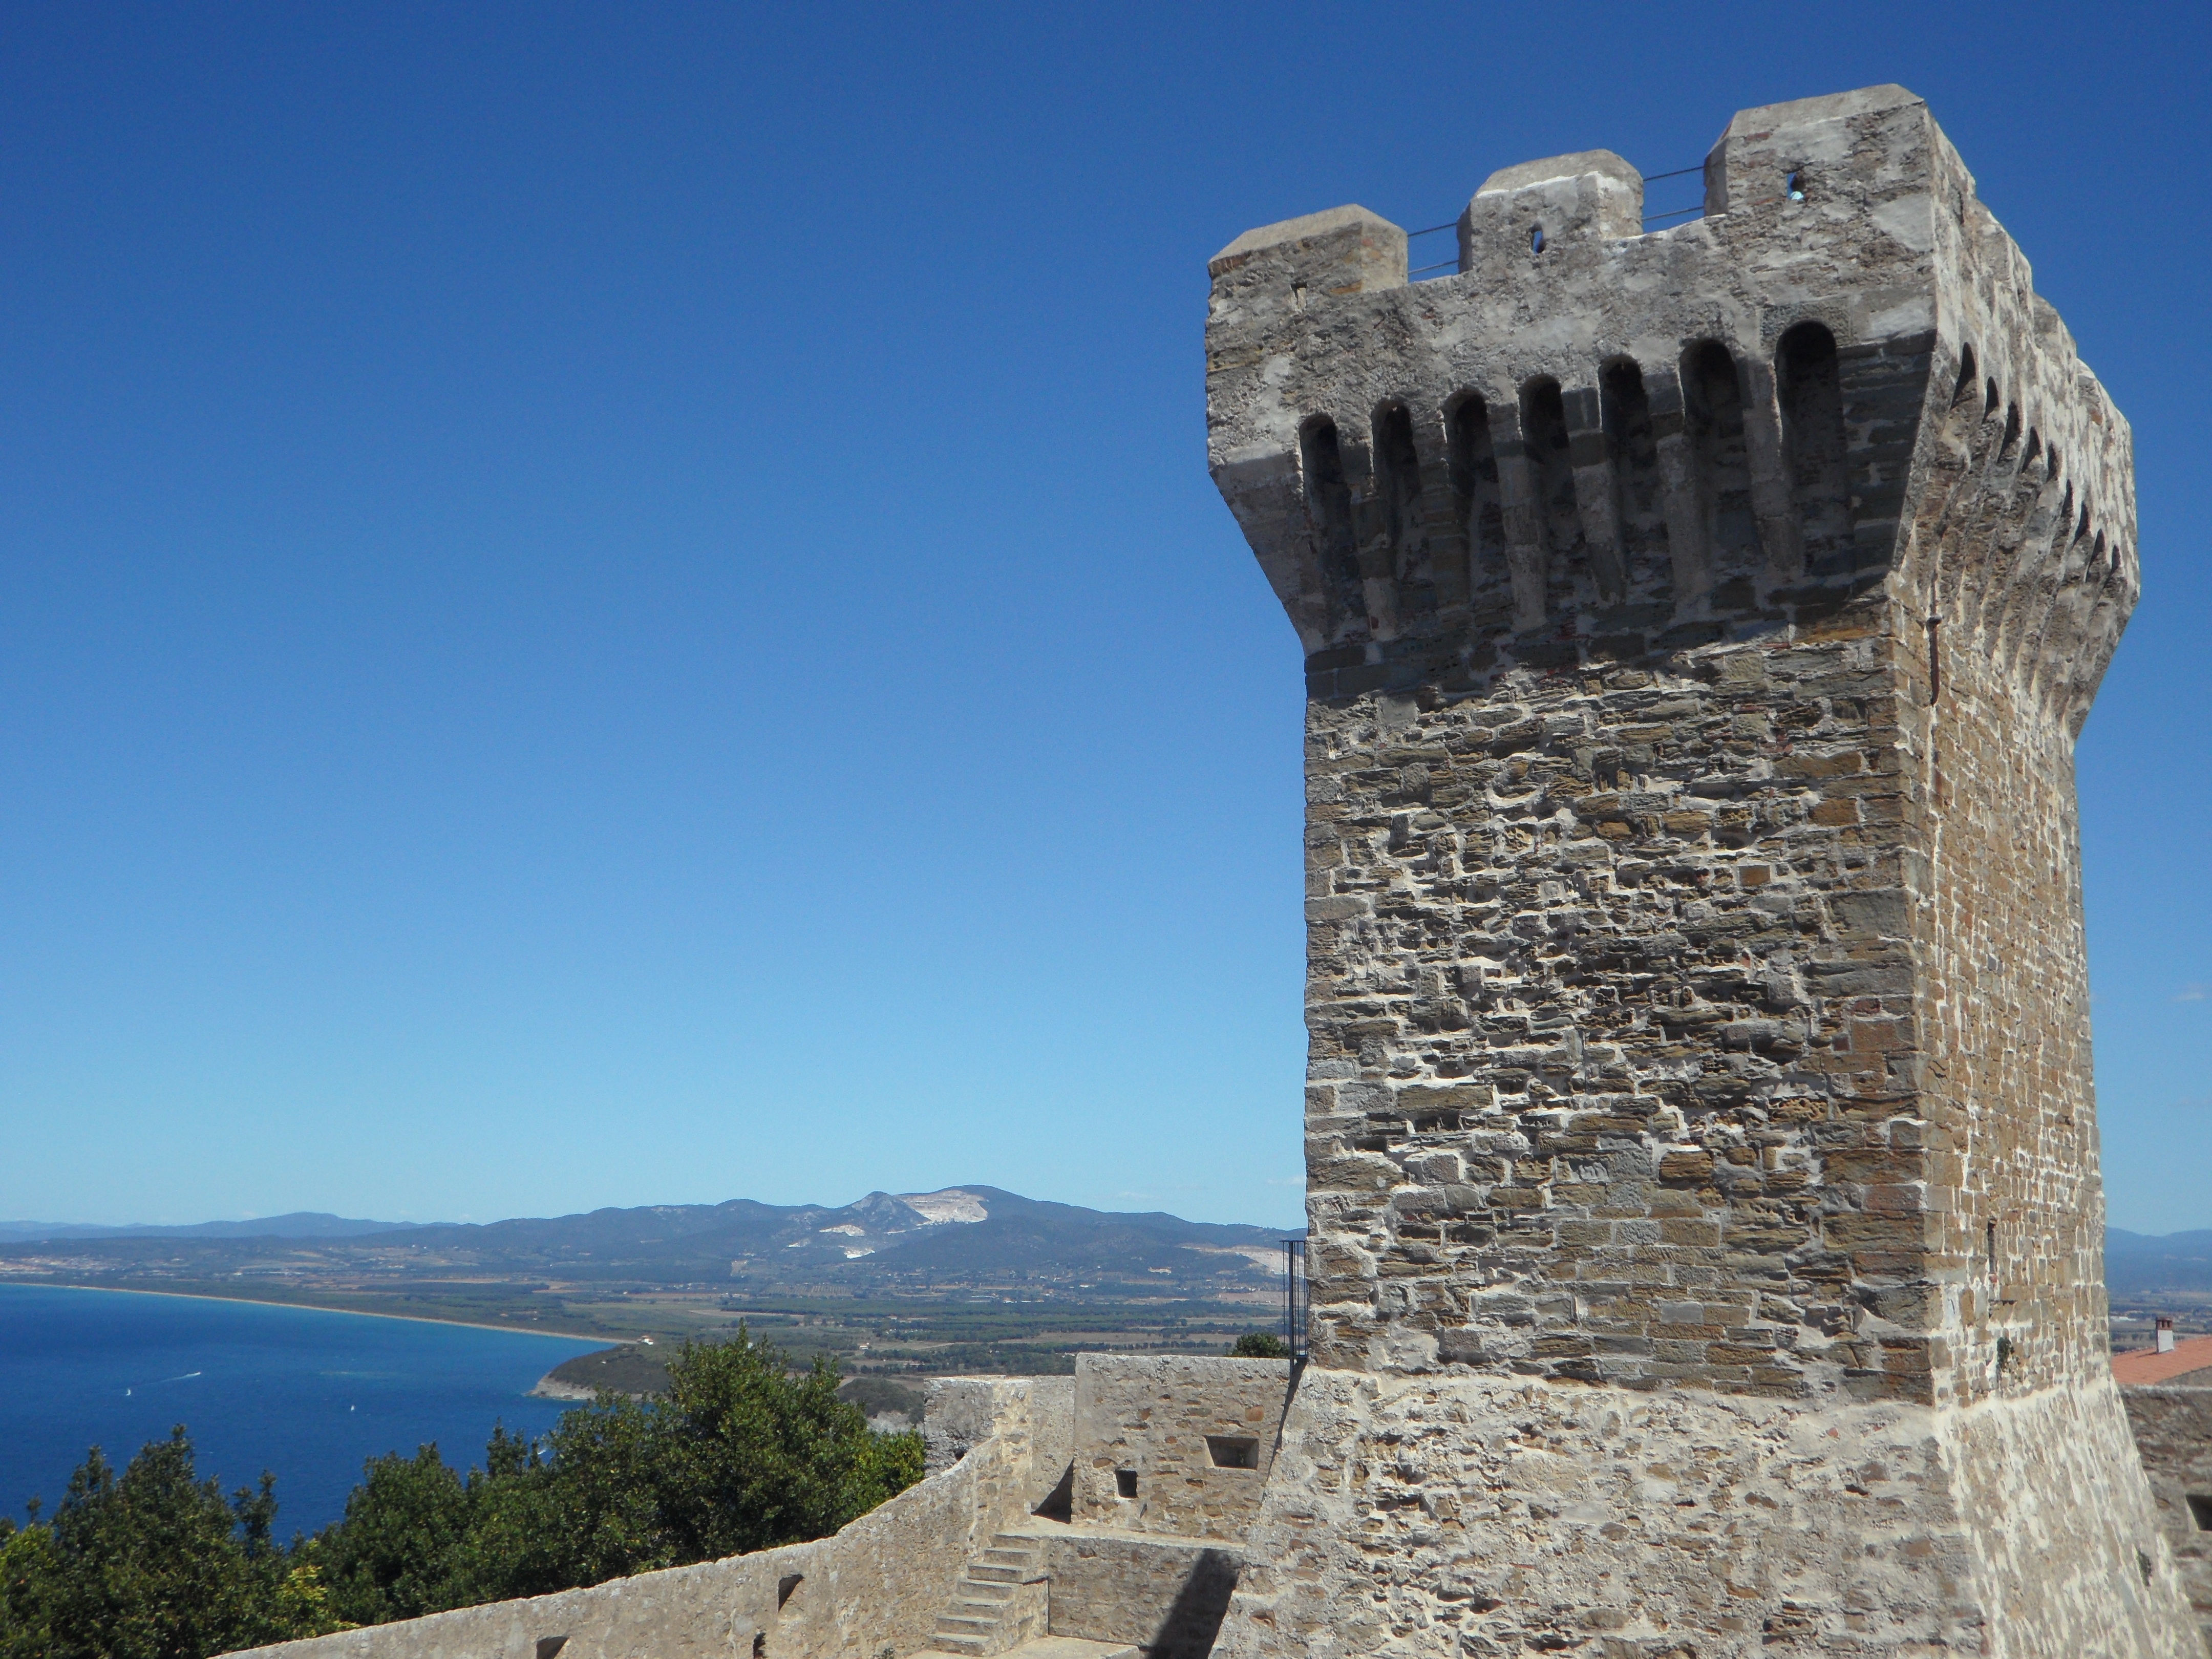
landscape, rock, architecture, structure, building, old, wall, stone, monument, vacation, mediterranean, tower, castle, landmark, italy, tuscany, fortification, tourism, places of interest, fortress, ruins, knight, historically, middle ages, masonry, sublime, monolith, old castle, battlements, tours, archaeological site, castle tower, unesco world heritage site, knight's castle, populonia, gulf of baratti, historic site, ancient history